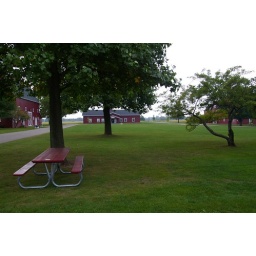
It's a beautiful setting, with rolling fields and the cars stored / displayed in large red barns.